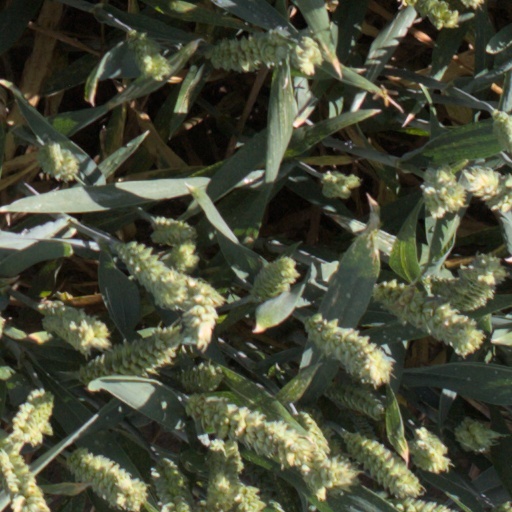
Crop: wheat